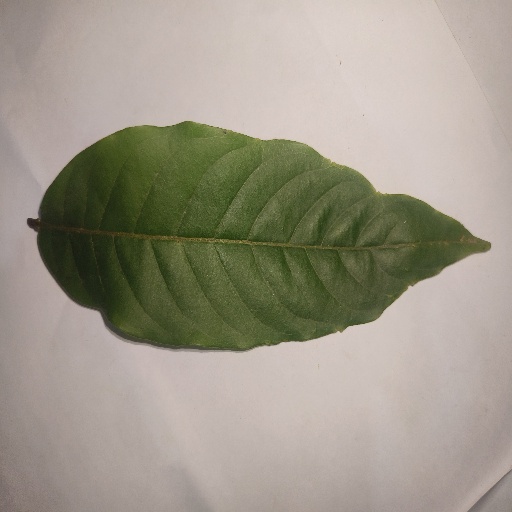
Species: HariTaki
Leaf condition: Healthy Leaf